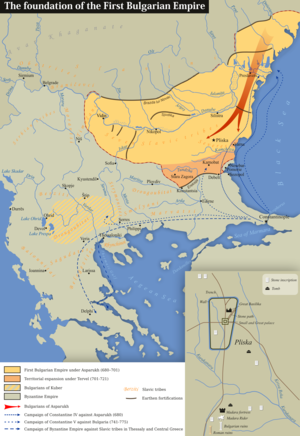
Voici la liste des traités et accords signés au cours de son histoire par l'Empire Romain d'Orient ou Empire Byzantin. Il s'agit des accords qui ont été passés entre l'Empire Byzantin et une autre puissance, y compris les accords de paix, les accords commerciaux et d'autres types d'accords entre les deux puissances.
Le Traité de 716 est un accord entre la Bulgarie et l'Empire Byzantin. Il est signé par le fils du Khan bulgare Khan Tervel, Kormesius et l'empereur Byzantin Théodose III.
La dynastie des Héraclides a vu se succéder cinq empereurs qui ont régné pendant un siècle, allant du fondateur de la dynastie, Héraclius, jusqu’au deuxième renversement de Justinien II en 711.
La bataille d'Ongal se déroule en 680 dans la région d'Ongal qui correspond aujourd'hui au sud-ouest de l'Ukraine au nord des bouches du Danube. La bataille, opposant les Proto-Bulgares du Danube aux Byzantins, ouvre aux Proto-Bulgares le chemin des Balkans et le contrôle des tribus slaves déjà en train de s'installer dans cette région, ce qui débouchera sur l'émergence du khanat bulgare du Danube.